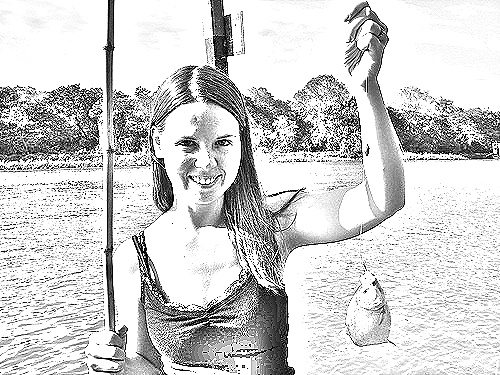
Portrait style: Sketch Portrait